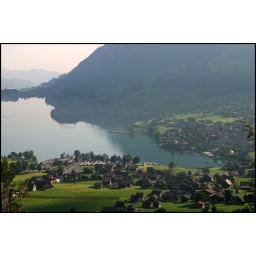
Town nestled between mountains beside lake